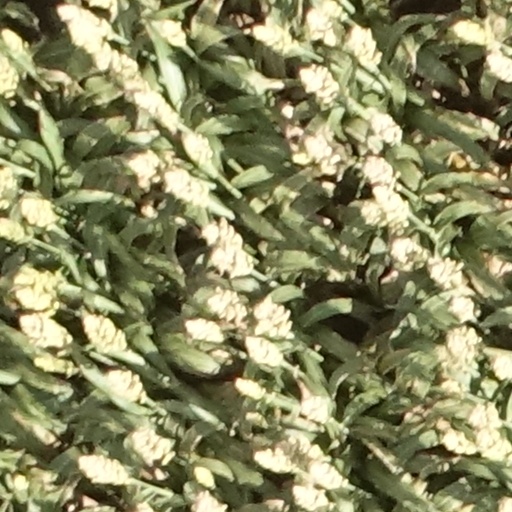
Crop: sorghum